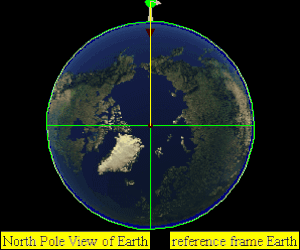
Le canon de Newton est une expérience de pensée d'Isaac Newton, utilisée par celui-ci pour énoncer sa conjecture selon laquelle la gravitation est la composante majeure du poids ou force de pesanteur.